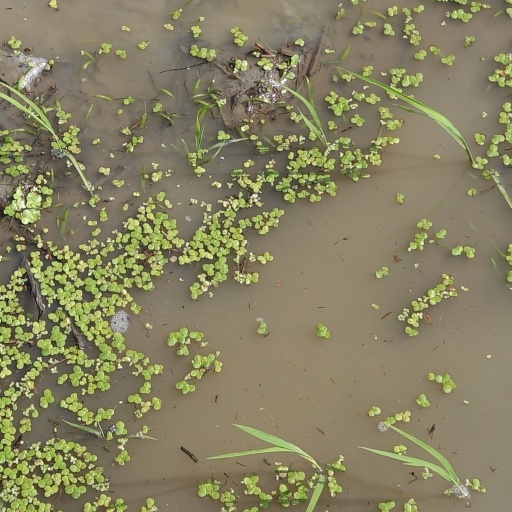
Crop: rice